Gaara

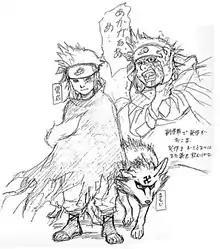
Early designs for Gaara when he was known as Kumomaru.

"Naruto" author Masashi Kishimoto created Gaara as a foil to the series' protagonist, Naruto Uzumaki. Naruto and he have a similar background: he was rejected by his peers and fellow villagers for being the host of One-Tailed beast, Shukaku, a situation that Kishimoto describes as "very much like Naruto's". Gaara's development from this state into a highly withdrawn, sadistic character was intended to induce sympathy for him from readers, as it was contrasted against Naruto's development into a cheerful troublemaker. Additionally, his design was designed to look like the Tanuki since Kishimoto thought that it would make him a good rival for Naruto's Nine-Tailed Demon Fox since several parts from the Shukaku were considered by Kishimoto to be opposite ones from the Demon Fox.